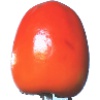
Label: kaki